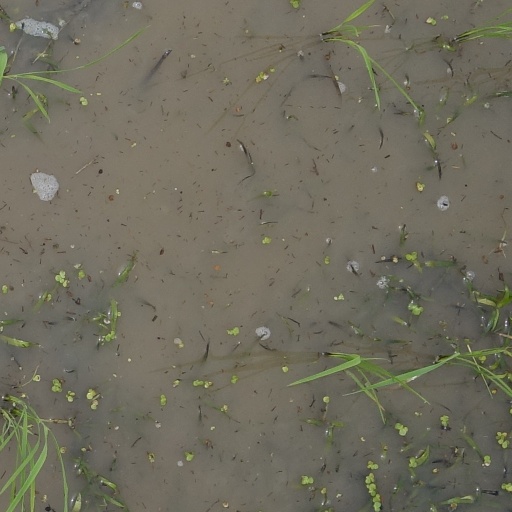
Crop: rice